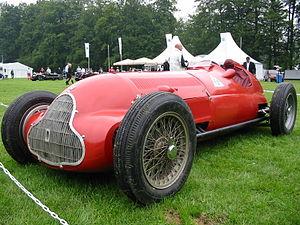
L'Alfa Romeo 12C-36, officiellement dénommée Alfa Romeo Tipo C, est une automobile sportive développée en 1936 par le constructeur automobile italien Alfa Romeo. Présente en Grand Prix en dès 1936 elle succède à l'Alfa Romeo 8C-35, elle aussi dénommé Tipo C et s'en différencie par un nouveau moteur à douze cylindres en V. La Tipo C version 1936 est inaugurée au Grand Prix de Tripoli 1936.